Richard Thilthorpe Slee

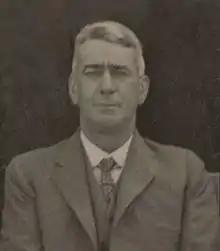
Richard Thilthorpe Slee, 1926.

His younger brother, John Thilthorpe Slee, served in the Boer War. Another younger brother, Arthur Thilthorpe Slee, wounded at Gallipoli in 1915, was killed in action at Pozieres, France in August 1916. His youngest brother, Frank Thilthorpe Slee, served on the Western Front, in 1917 being awarded the Military Medal for bravery. Although wounded in action, Frank survived the war.